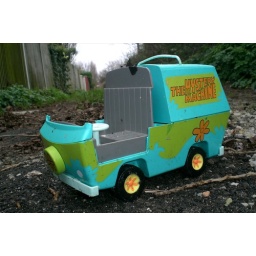
The mystery machine toy van broken and dumped in an alleyway in Kent.